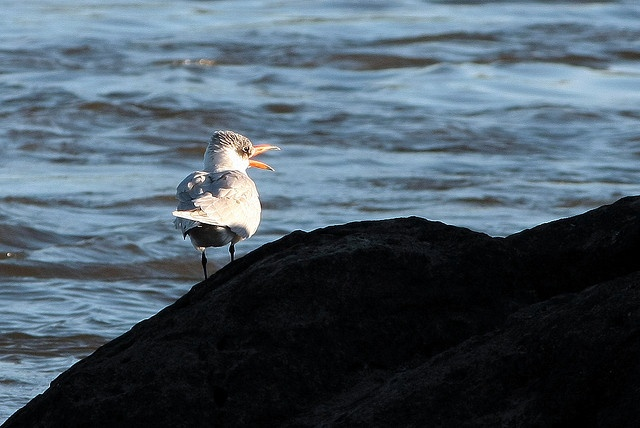
A calling bird is pictured on a rock near the ocean.
A seagull perched on a rock beside the ocean.
A bird standing on a rock overlooking water
A seagull perched on a cliff next to the ocean.
A bird perched on a rock by the beach.